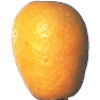
Label: kumquats